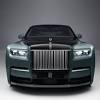
Vehicle type: Cars